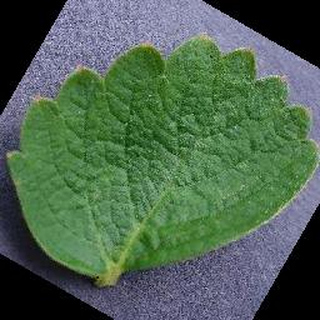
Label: healthy_strawberry